Turf maze

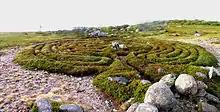
One of the

Many of the stone labyrinths around the Baltic coast of Sweden were built by fishermen during rough weather and were believed to entrap evil spirits, the "smågubbar" or "little people" who brought bad luck. The fishermen would walk to the centre of the labyrinth, enticing the spirits to follow them, and then run out and put to sea.